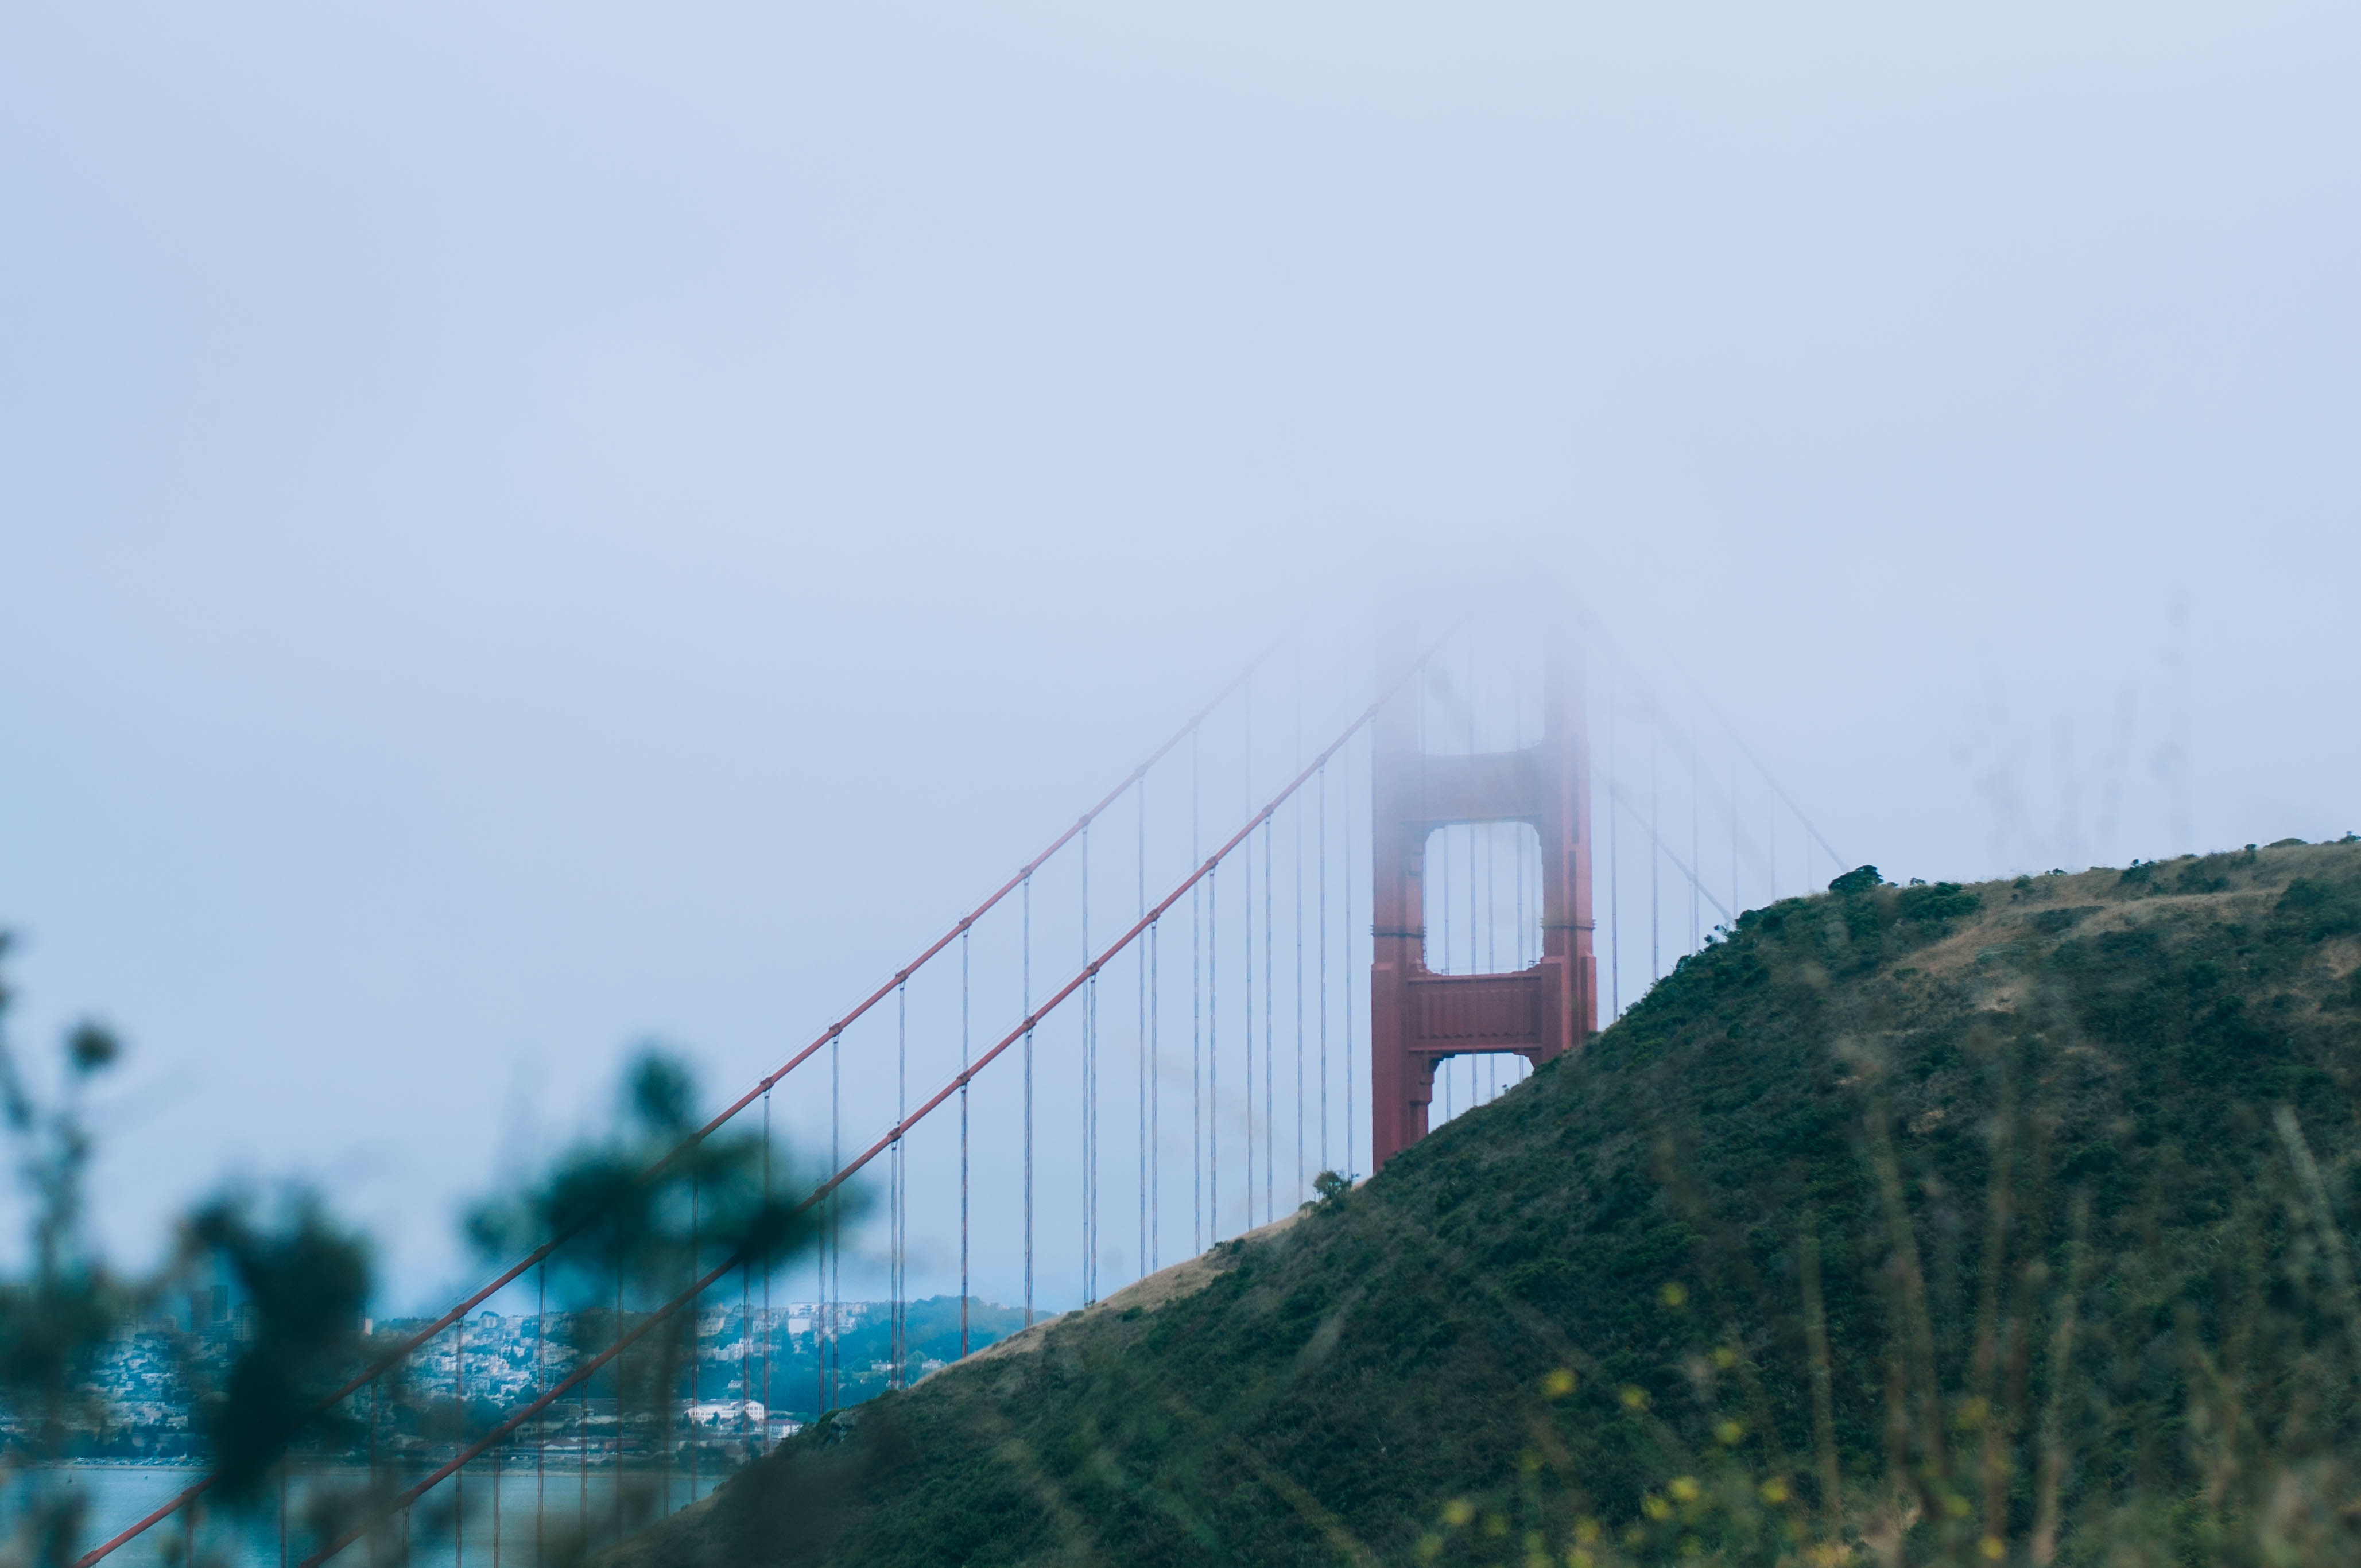
mountain, cloud, sky, bridge, sunlight, hill, wind, tower, atmospheric phenomenon, atmosphere of earth